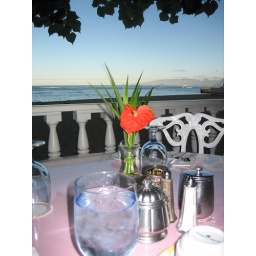
Our center piece at our breakfast table with the ocean and Oahu mountains in the background.